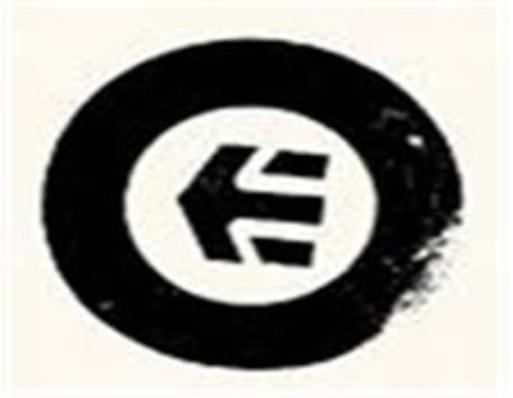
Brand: Etnies
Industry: Clothes